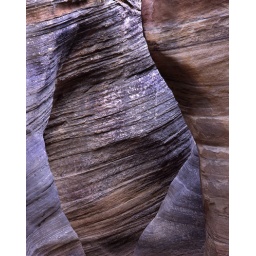
slot canyons are the best. black and white sucked for this. sooo much better in color!